Thomas L. Martin

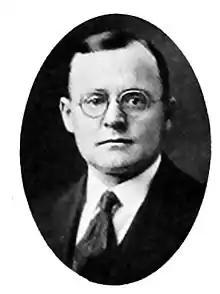

Thomas L. Martin (November 21, 1885 – June 16, 1958) was a renowned soil agronomist. He was a professor at Brigham Young University (BYU) and became the Dean of the College of Applied Sciences.